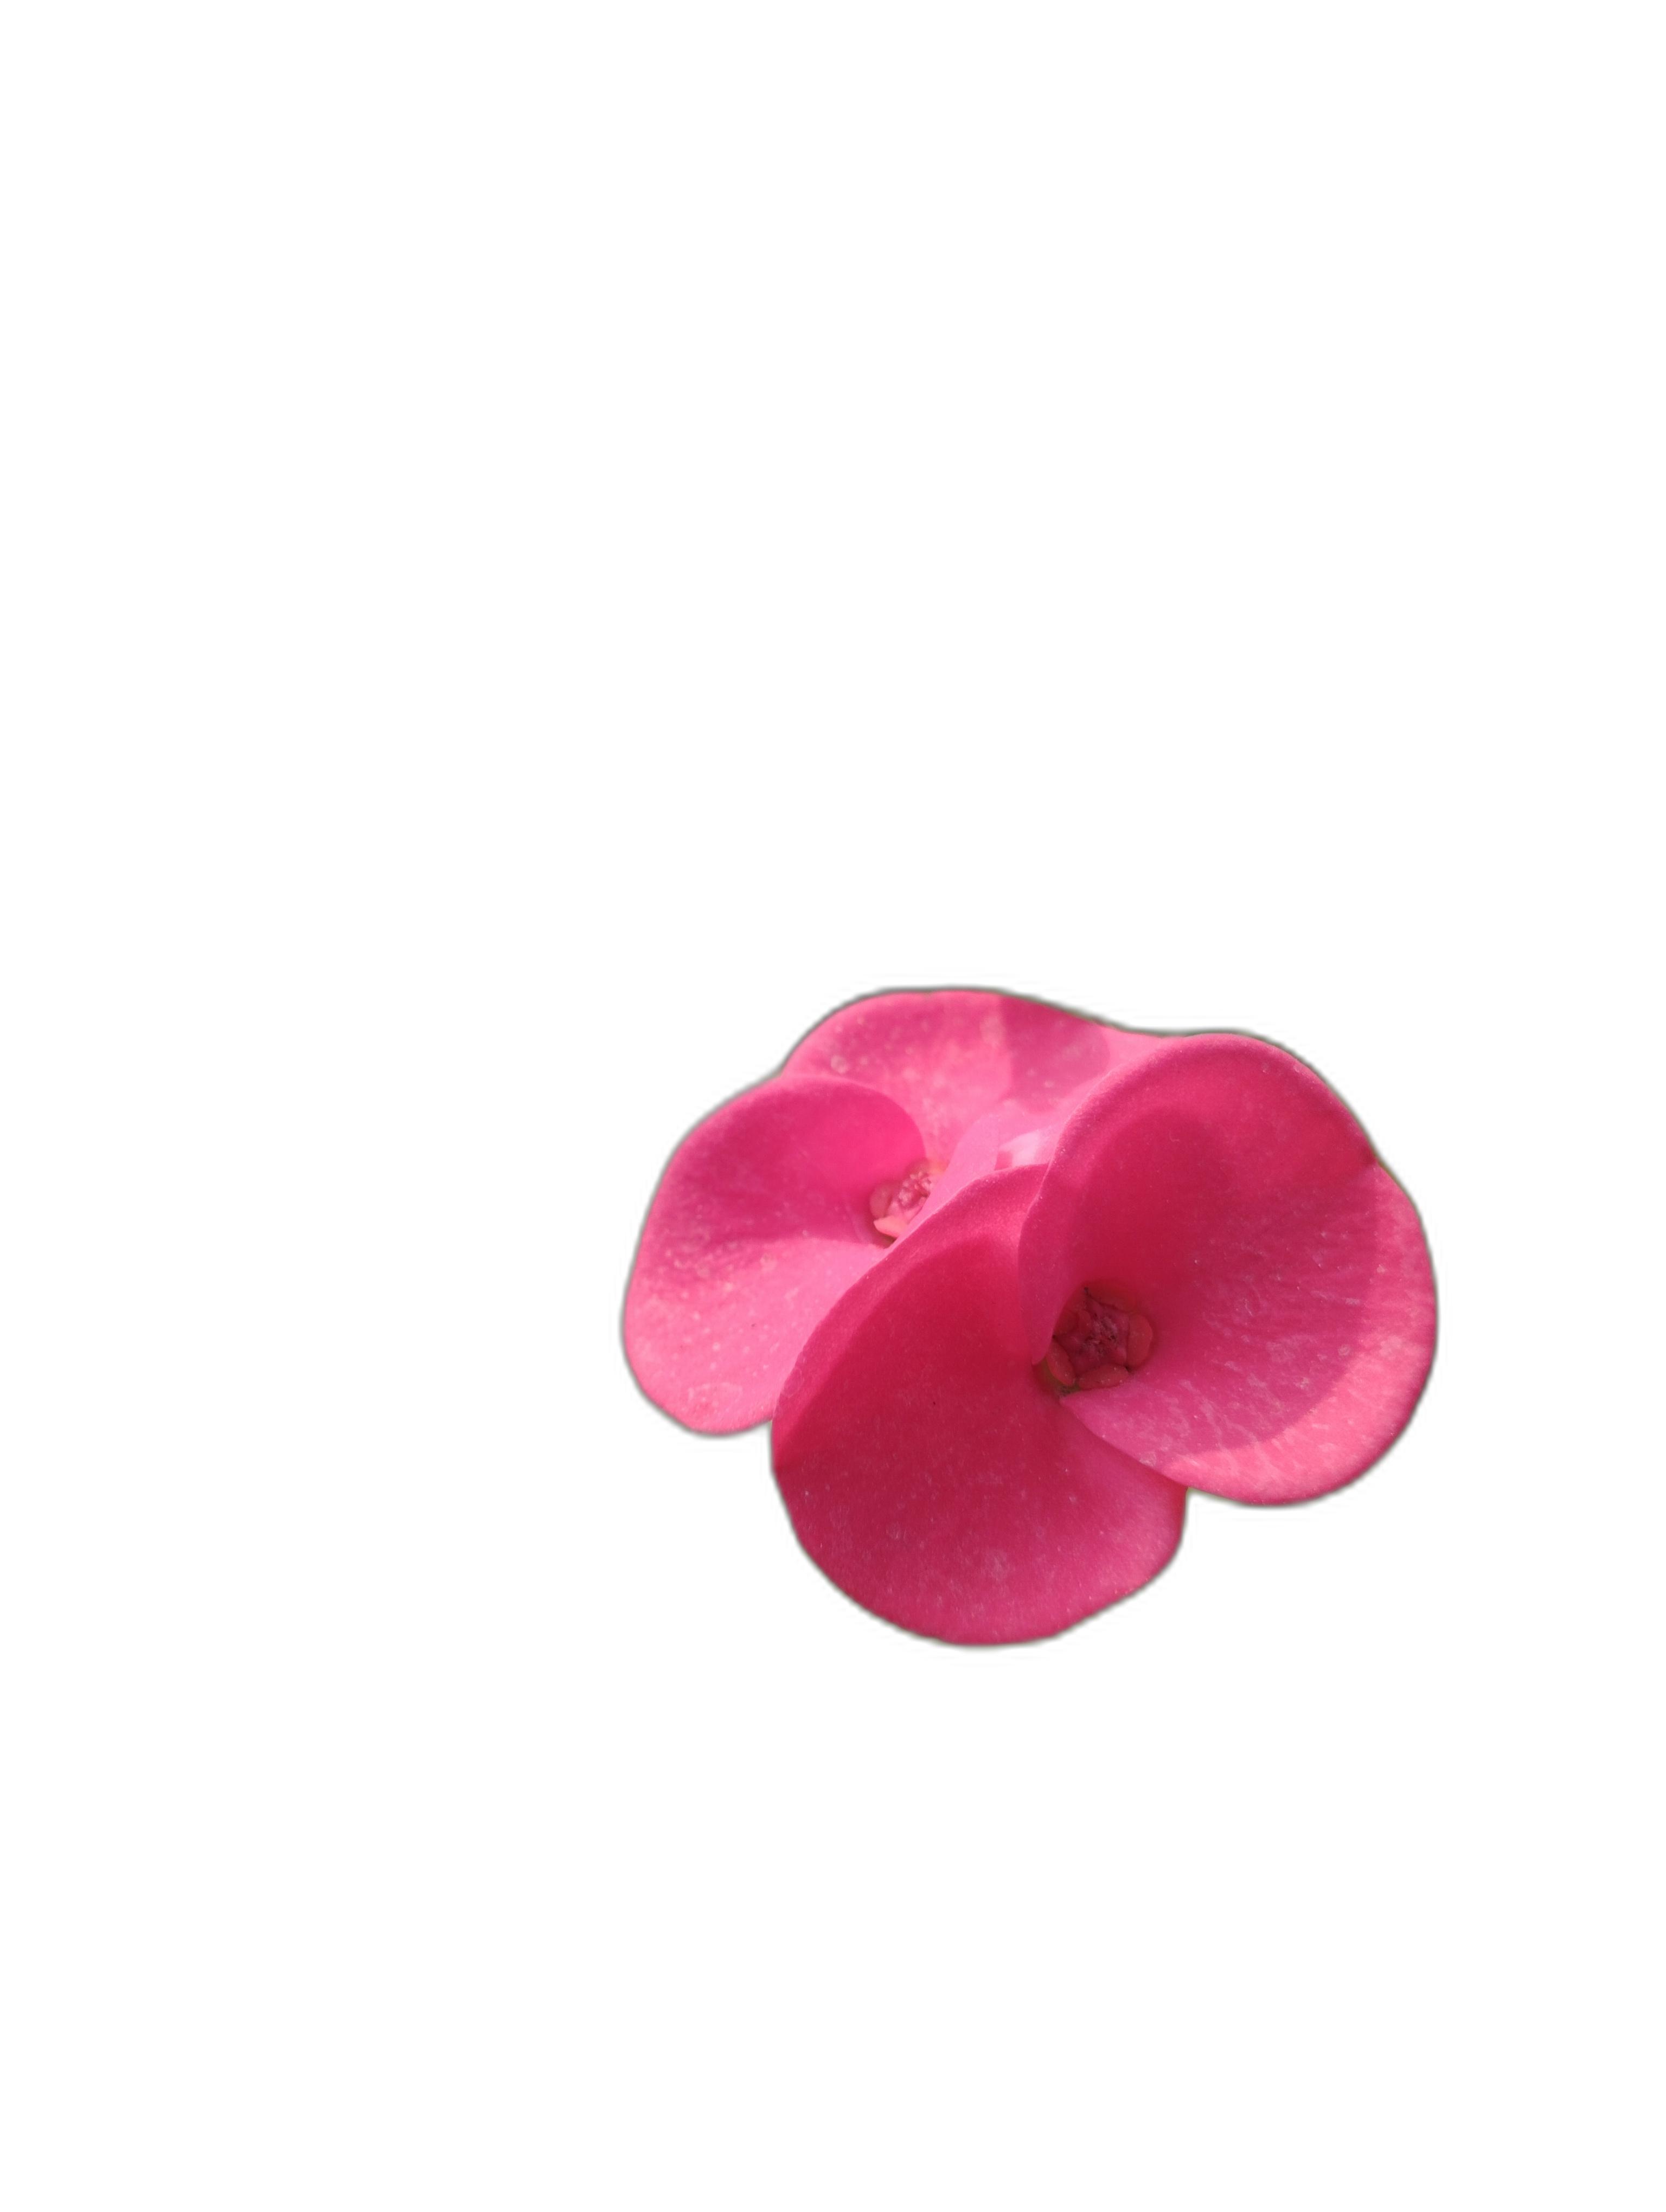
Label: Crown of thorns